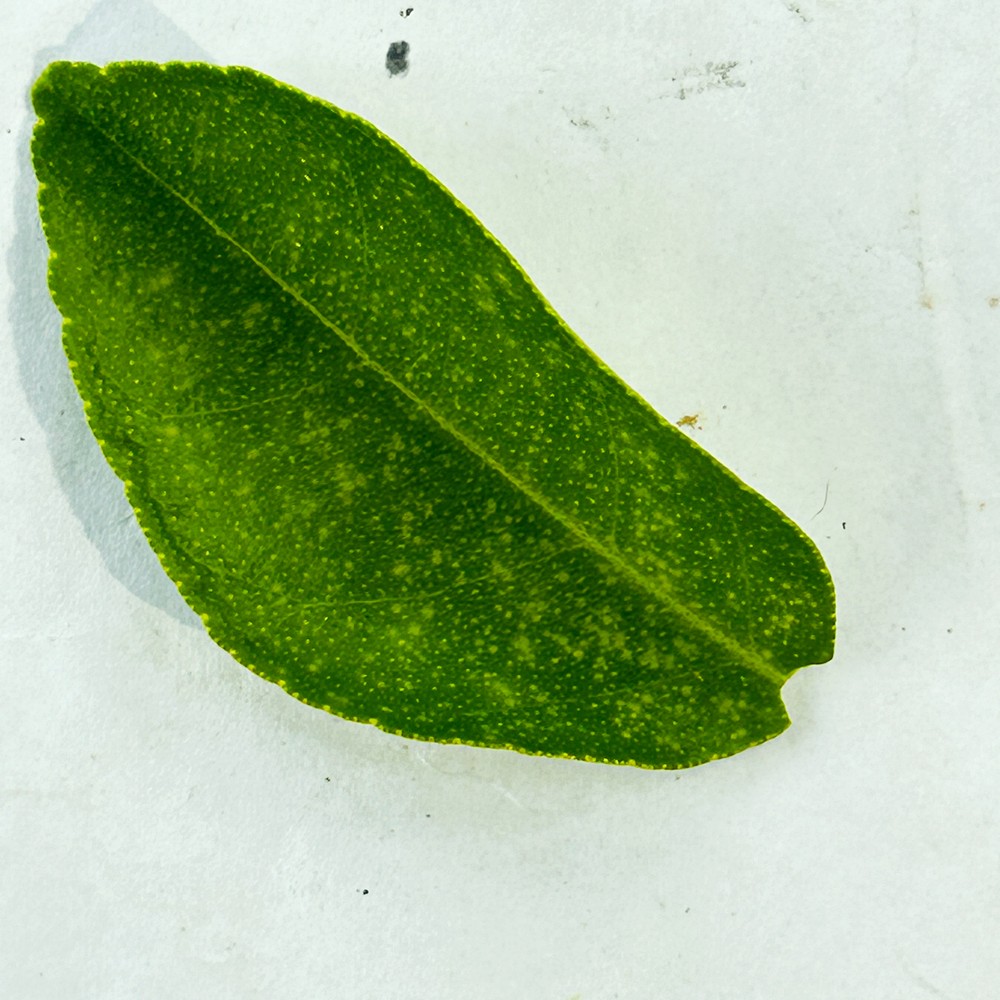
Label: Healthy Leaf